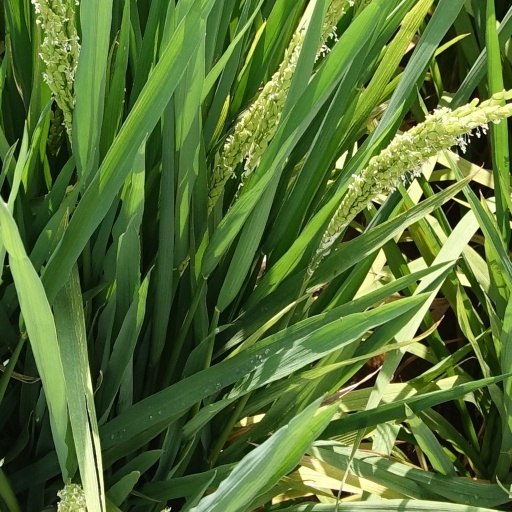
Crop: rice